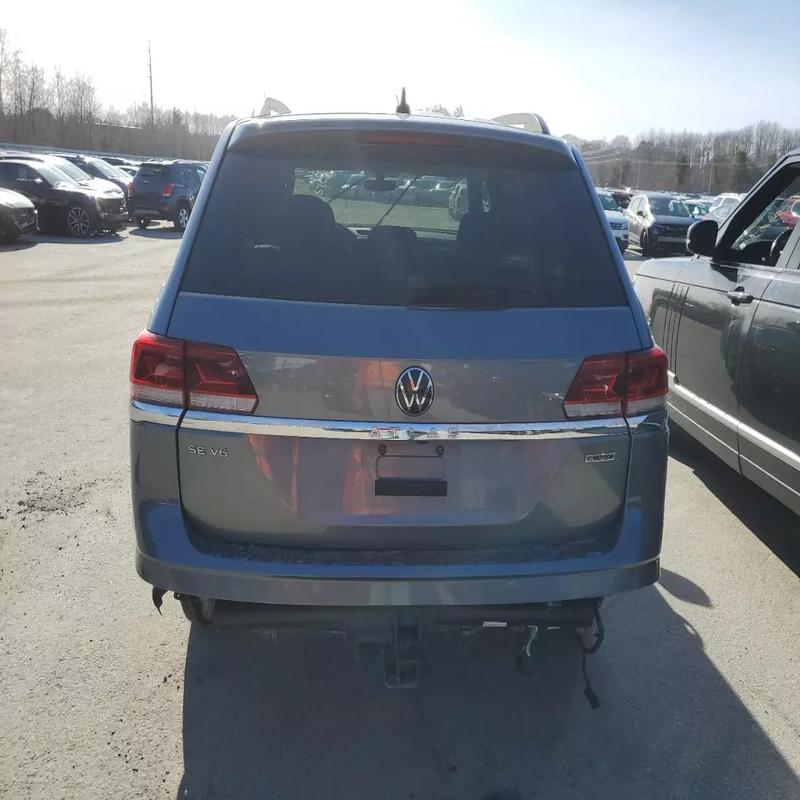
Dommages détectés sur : malle, pare-choc arrière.
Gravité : mineur